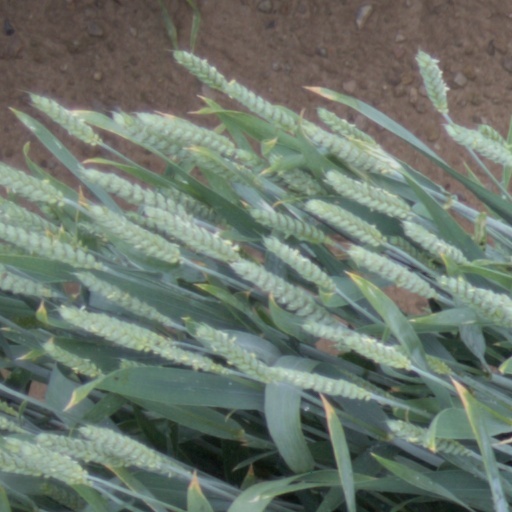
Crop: wheat